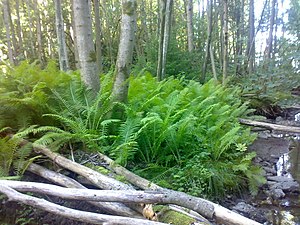
Strudsvinge-slægten
Strudsvinge (Matteuccia struthiopteris).Foto: Bjoertvedt
Strudsvinge-slægten er en monotypisk slægt i Mangeløv-familien.